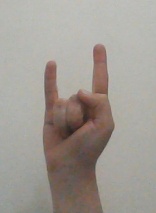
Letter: la